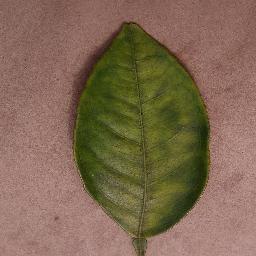
Label: Orange___Haunglongbing_(Citrus_greening)